Wooster, Ohio

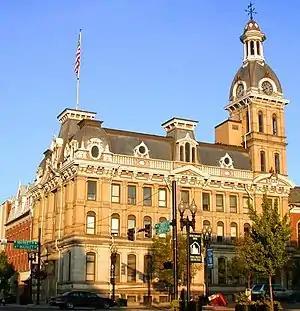
Wayne County Courthouse District in downtown Wooster

The city is governed by an elected mayor. On January 1, 2024, Robert J. Reynolds (R) was sworn in as Mayor.